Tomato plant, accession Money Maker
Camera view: vertical (180 deg); turntable rotation: 60 degrees
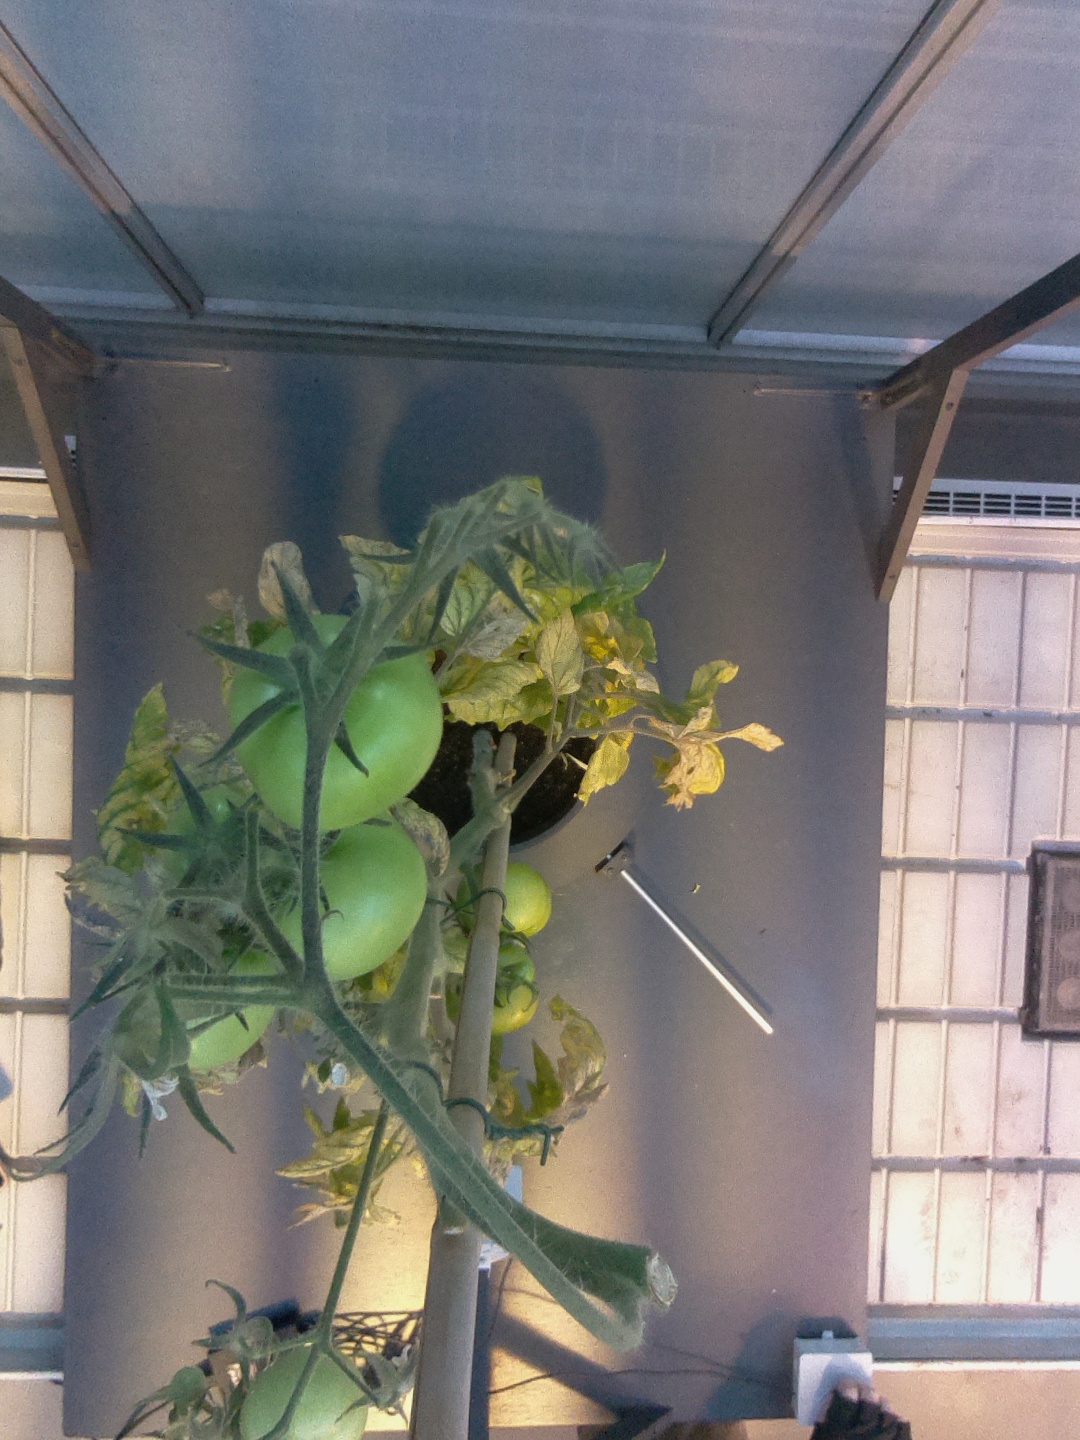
BBCH growth stage 79: 90% -100% of final fruit size